Jetins

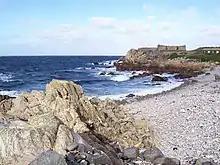
The island of Guernsey (here, at Fort Le Marchant) is said to be inhabited by Jetins.

As with many other lutins, Pierre Dubois writes about the Jetins in "La Grande Encyclopédie des lutins". He attributes to them a half-foot height, a rustic dress, a hairy cap and silver clogs, adding that when the "houles" fairies left Brittany to reach England, it was the Jetins who definitively blocked "the entrance to the Teignouse Narrows which led to their former palace", thanks to their great strength, comparable to that of giants.